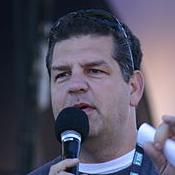
Age: 47